Karl Denninger

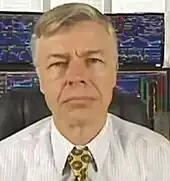
Denninger giving an interview on RT America

Karl Denninger is an American technology businessman, finance blogger, and political activist, sometimes referred to as a founding member of the Tea Party movement.